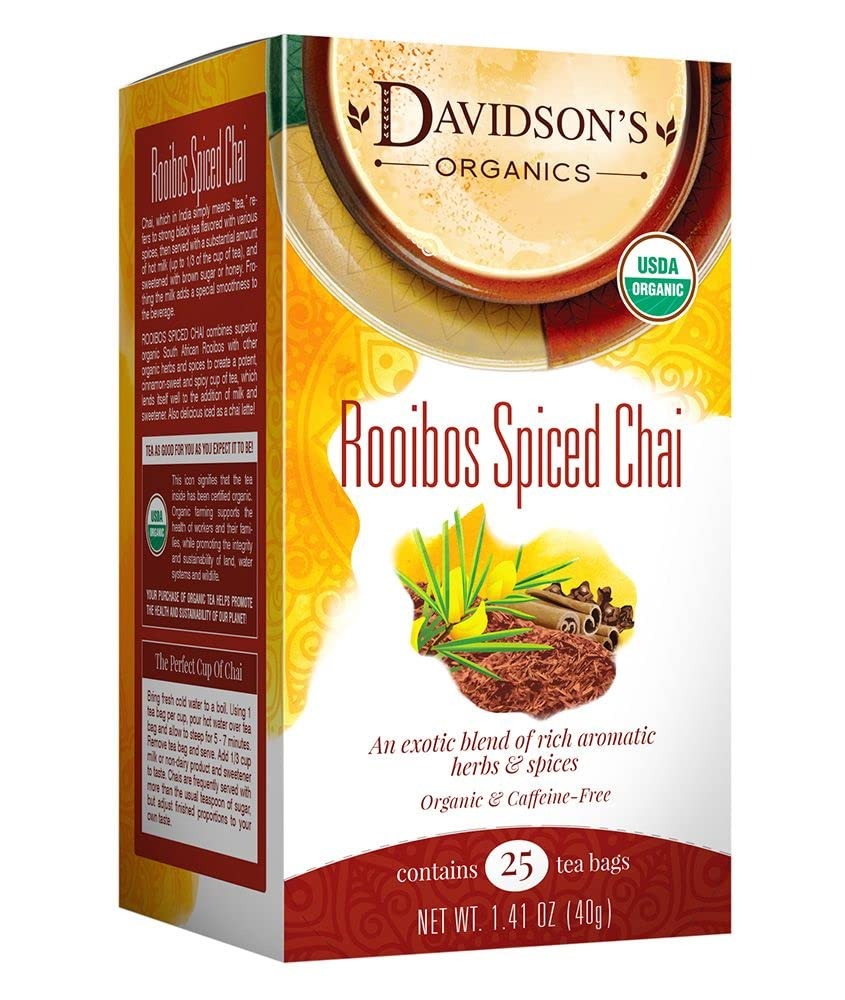
Item Name: Davidson's Organics, Rooibos Spiced Chai, 25-count Tea Bags, Pack of 6
Bullet Point 1: Rooibos Spiced Chai combines robust spices with an earthy base of South African rooibos. Davidson's Rooibos Spiced Chai is a full-bodied brew with a sweet and spicy finish.
Bullet Point 2: LEAF TO CUP: From our farms in India to your family, Davidson’s Organics is a vertically integrated provider of premium teas at affordable prices. We grow, import, blend, package, and sell - overseeing the entire journey of our tea from the leaf cuttings to the infusion in your cup.
Bullet Point 3: ALWAYS ORGANIC: Davidson’s Organics is a 3rd generation organic tea grower delivering on its promise of providing top-notch USDA certified organic teas. Our teas are grown non-GMO & free from harmful chemicals and pesticides. We are responsibly sourced and sustainably farmed. We believe in the holistic health of our farms, farmers, plants & animals.
Bullet Point 4: A CUP OF WELLNESS: Davidson’s offers a diverse selection of tea blends for the most discerning palates. From loose leaves to tea bags & iced, and from ayurvedic to herbal, our organic teas deliver the perfect pick me up or a restful respite. Enjoy our balanced tea blends for optimal health and sipping pleasure.
Bullet Point 5: TRUST OUR TEA: Davidson's Organics was the first purveyor of fine organic teas. Since 1976, we’ve worked tirelessly to develop blends that are true reflections of their names, while being committed to sourcing healthy ingredients grown by generations of skilled small farmers. Enjoy Davidson's Organics, the organic tea that sets the standards for the highest quality.
Value: 8.46
Unit: ounce

Price: 43.94